George Worthington (bishop)

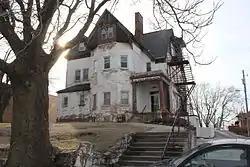
The Bishop Worthington Residence in Omaha

Worthington was ordained deacon in June 1863, and priest in 1865. He served as assistant at St Paul's Church in Troy, New York, and then became rector of Christ Church in Ballston Spa, New York. In 1868, he became rector of St. John's Church in Detroit. He remained there until 1885 when consecrated Bishop of Nebraska. While in Detroit he was at times the acting for the Bishop of Michigan. In 1883, he was elected as Missionary Bishop of Shanghai, however, he declined the election. Due to his heart condition, Worthington was unable to remain in the high altitude of Nebraska, and consequently moved to Pittsfield, Massachusetts, in 1890, while the diocese was administered by his coadjutor, and eventual successor, Arthur Llewllyn Williams. In May 1907, Worthington was appointed Bishop of the Convocation of Episcopal Churches in Europe, after which he moved to France.